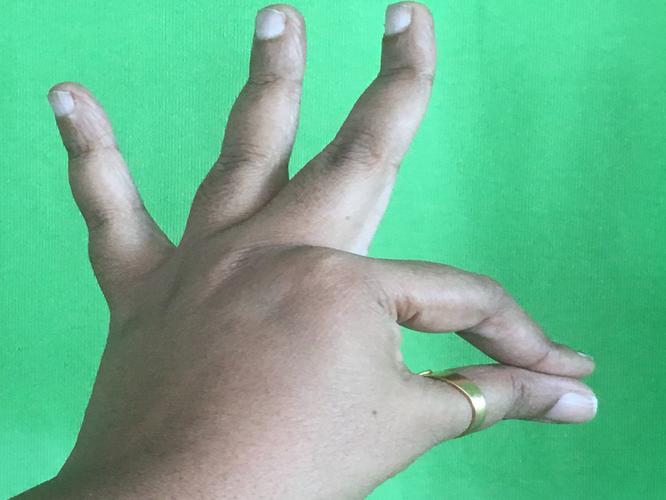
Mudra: Hamsasyam
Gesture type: single_hand